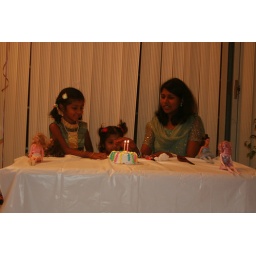
two girls near two candles